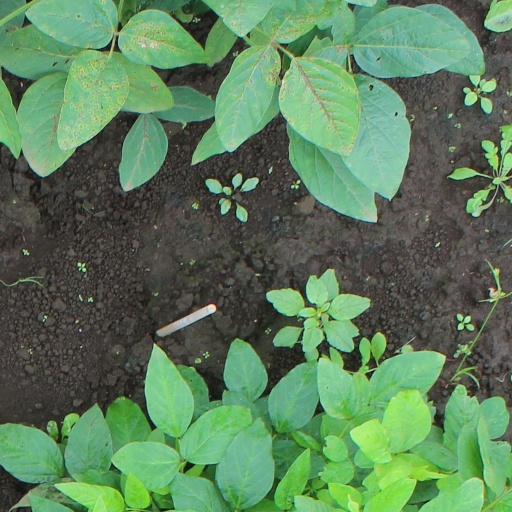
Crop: soybean